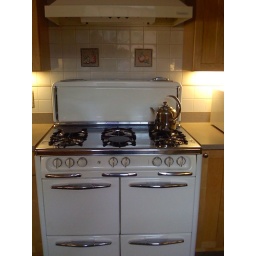
The stove in the house I fell in love with yesterday.